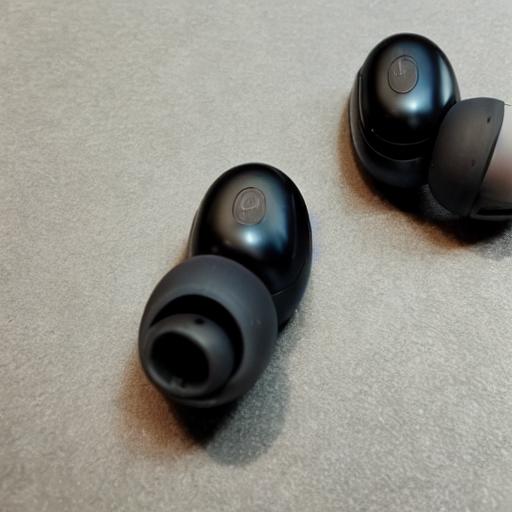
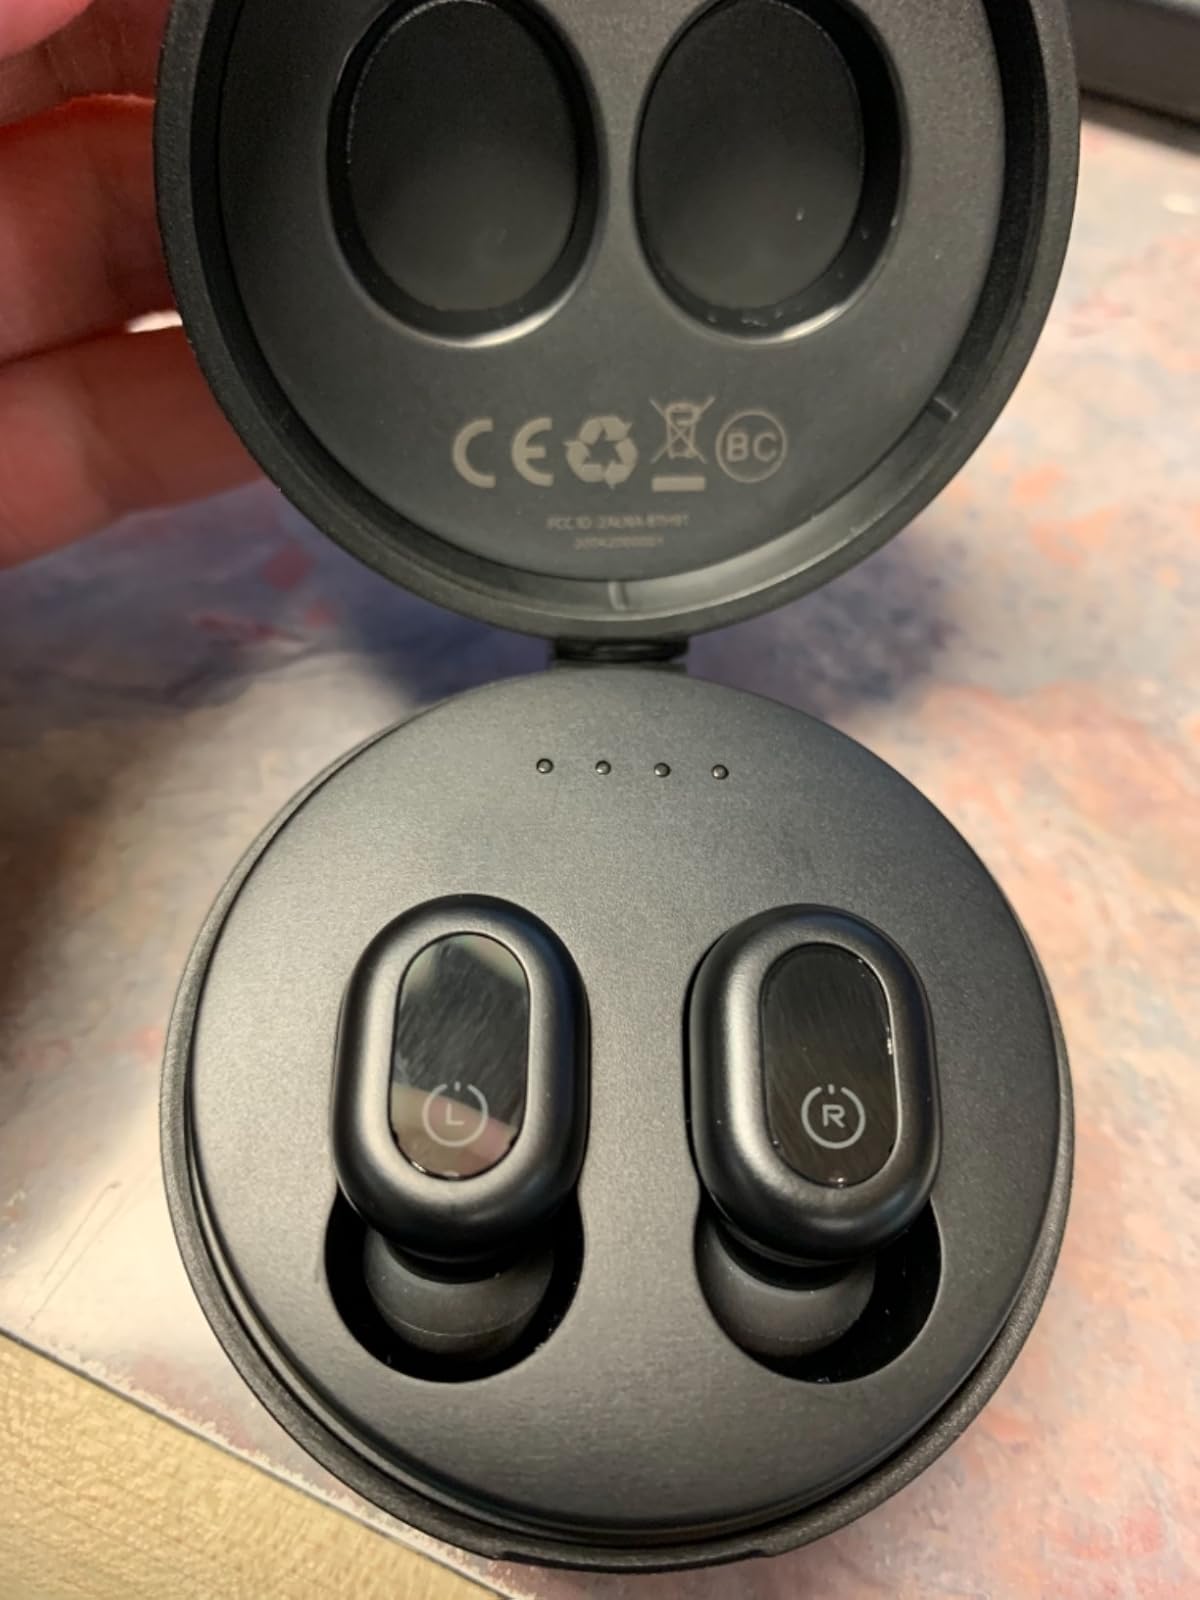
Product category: earbuds
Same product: no